St. Stephen's & St. Agnes School

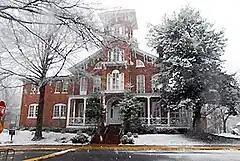
Richard B. Lloyd House

St. Stephen's & St. Agnes School (SSSAS) is an independent Episcopal coed private college preparatory school in Alexandria, Virginia. The school was created from the 1991 merger of St. Agnes School (a girls' school founded in 1924) with St. Stephen's School (a boys' school founded in 1944). The school consists of three campuses within a 1.5-mile radius. The Lower School, grades JK-5, is located on Fontaine Street; the Middle School, grades 6-8, is located on Braddock Road; and the Upper School, grades 9-12, is located on St. Stephen's Road.